Eureka Shipbuilding

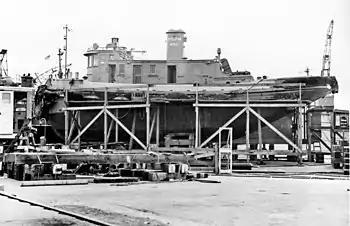

Eureka Shipbuilding was a wooden shipbuilding company in Eureka, California. The shipyard was just south of town in Fields Landing on the South Bay of Humboldt Bay. To support the World War 2 demand for ships Eureka Shipbuilding shipyard switched over to military construction and built: United States Marine Corps tugboatss. Eureka Shipbuilding was started in 1941. On January 25, 1943 Eureka Ship Builders, Inc. was awarded a contract to build six V2-M-AL1 tugboats at a cost of $35,970 each, contact number DA-MCc-824. V2-M-AL1 tus is a class of Type V ship. The V2-M-AL1 is also called a Port Sewall class tug. V2-V2-M-AL1 tugs were named for American ports. All of Eureka Shipbuilding tug were used for Lend-Lease use to Britain as type TUSA tugs.